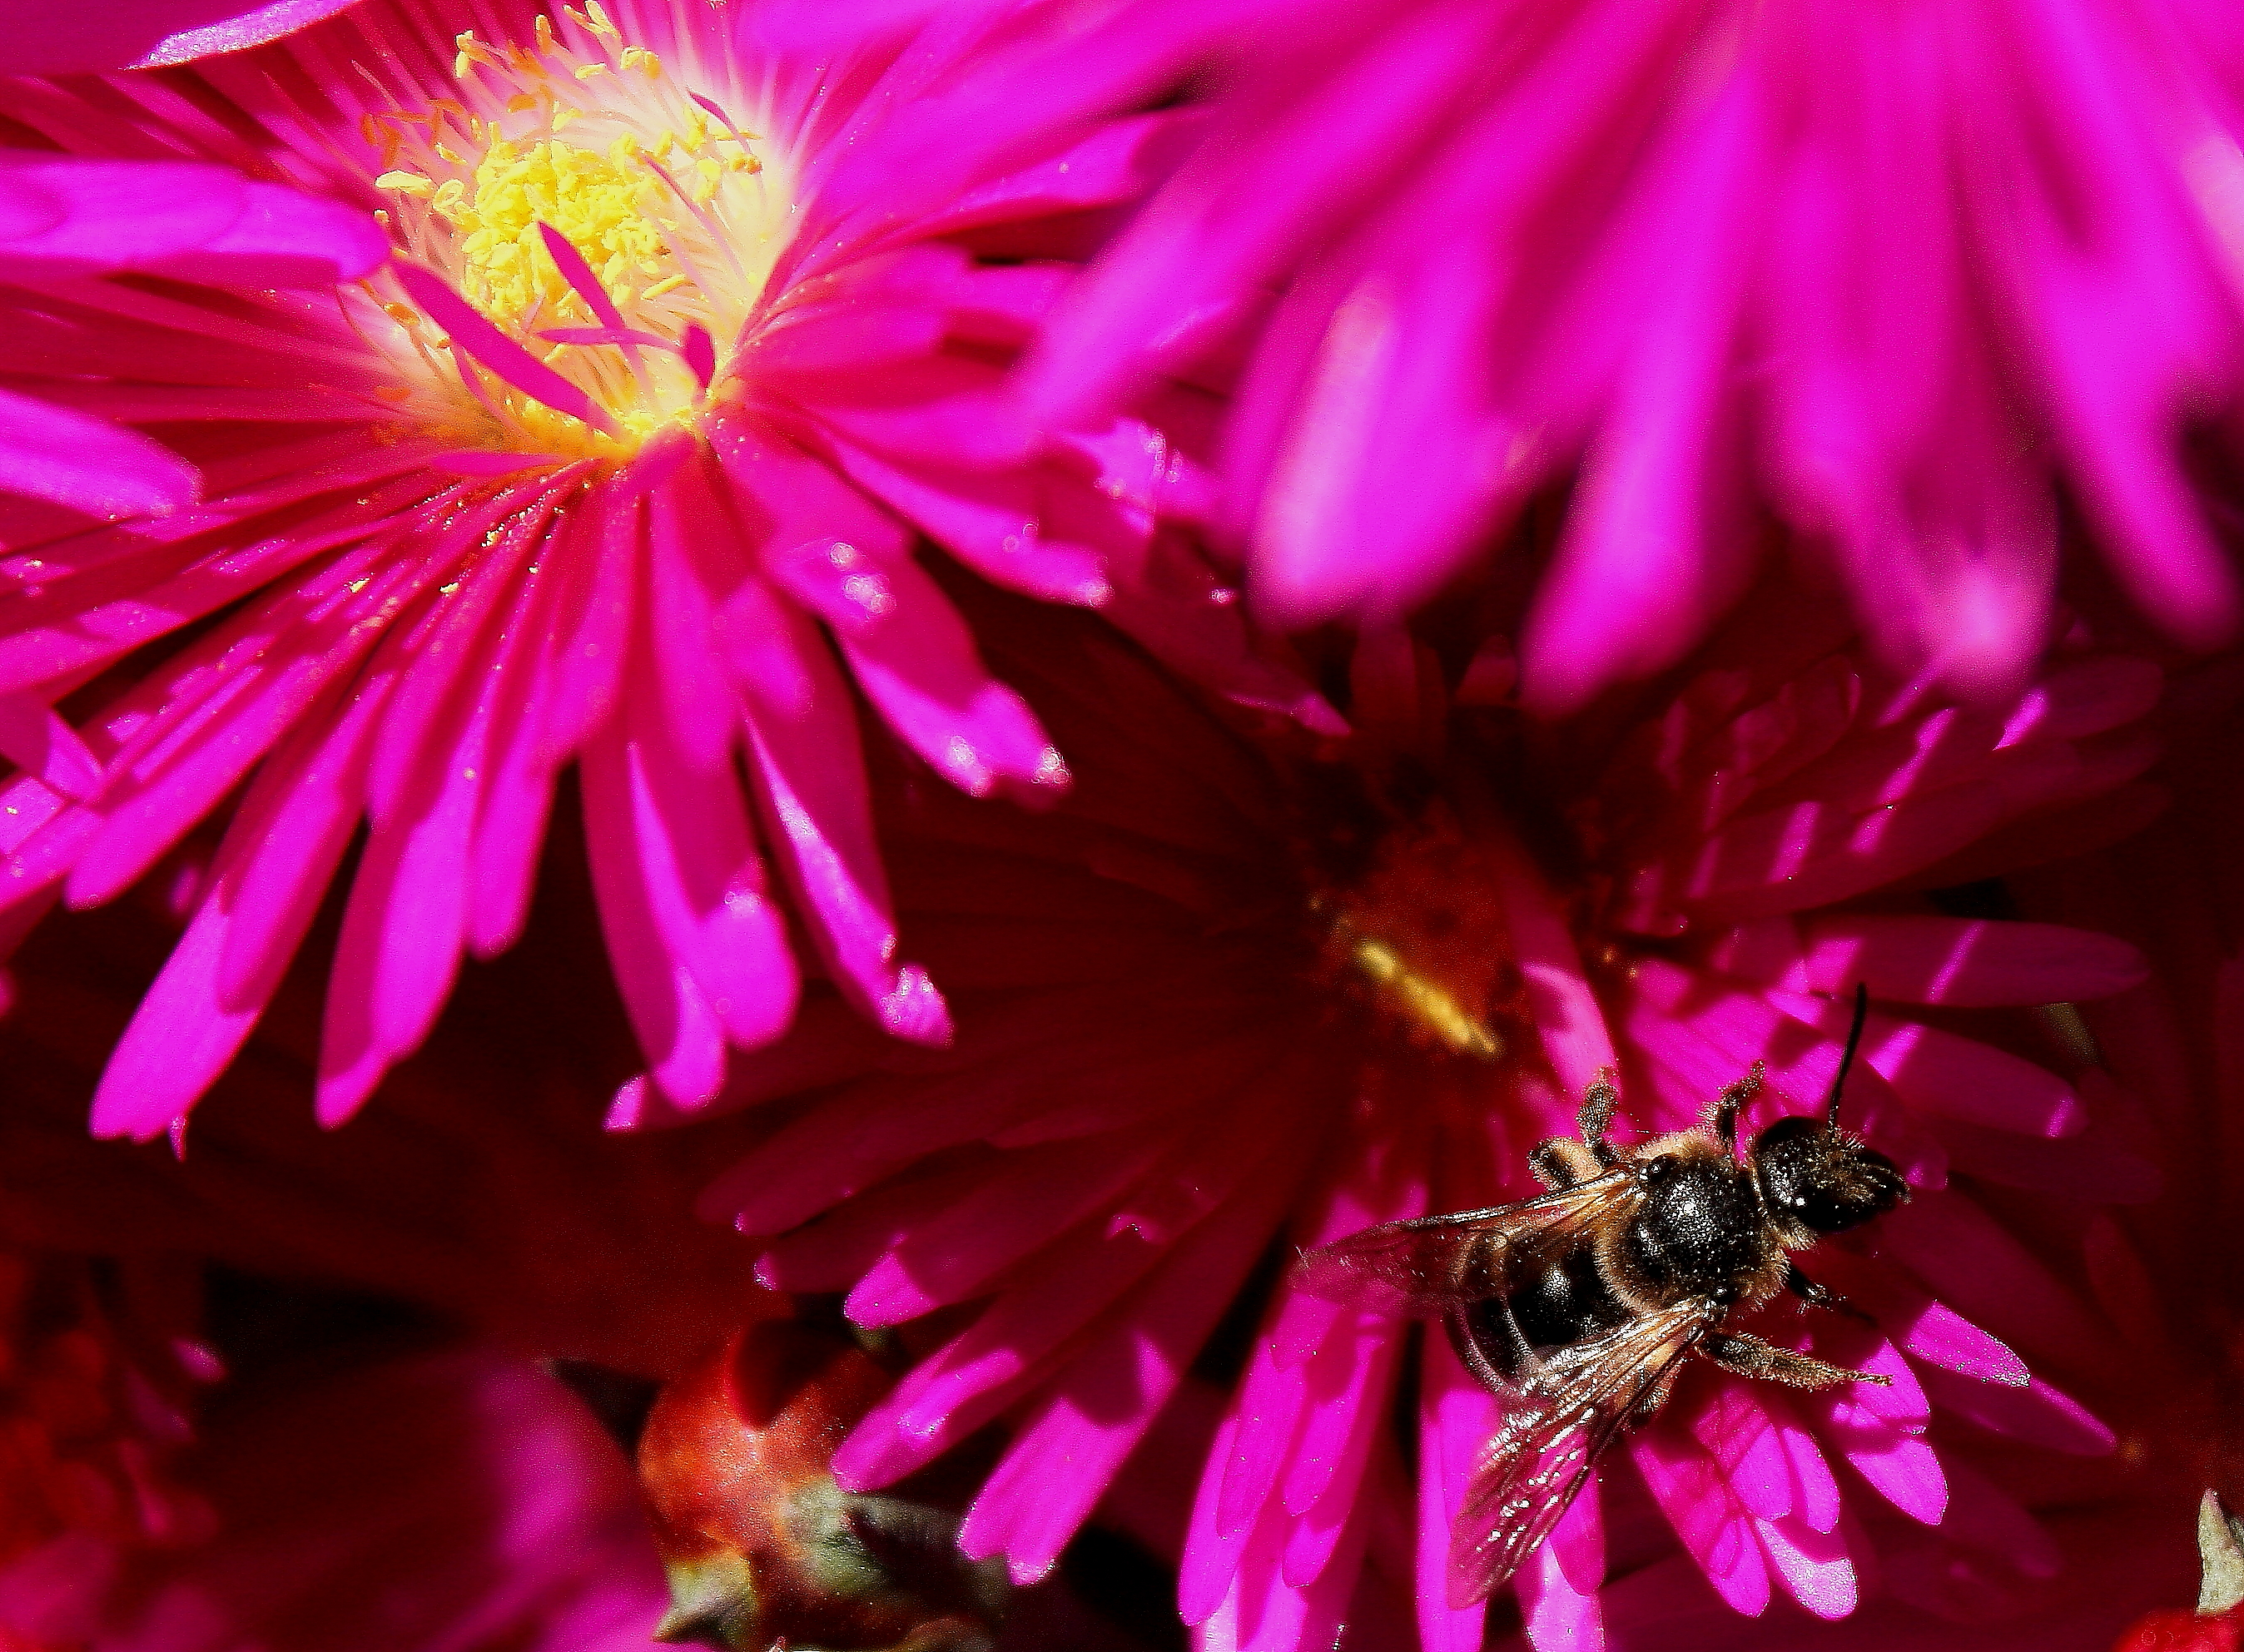
blossom, plant, photography, flower, petal, pollen, insect, macro, pink, flora, close up, bee, nectar, ggl1, canoneos500d, floresflowers, macro photography, flowering plant, land plant